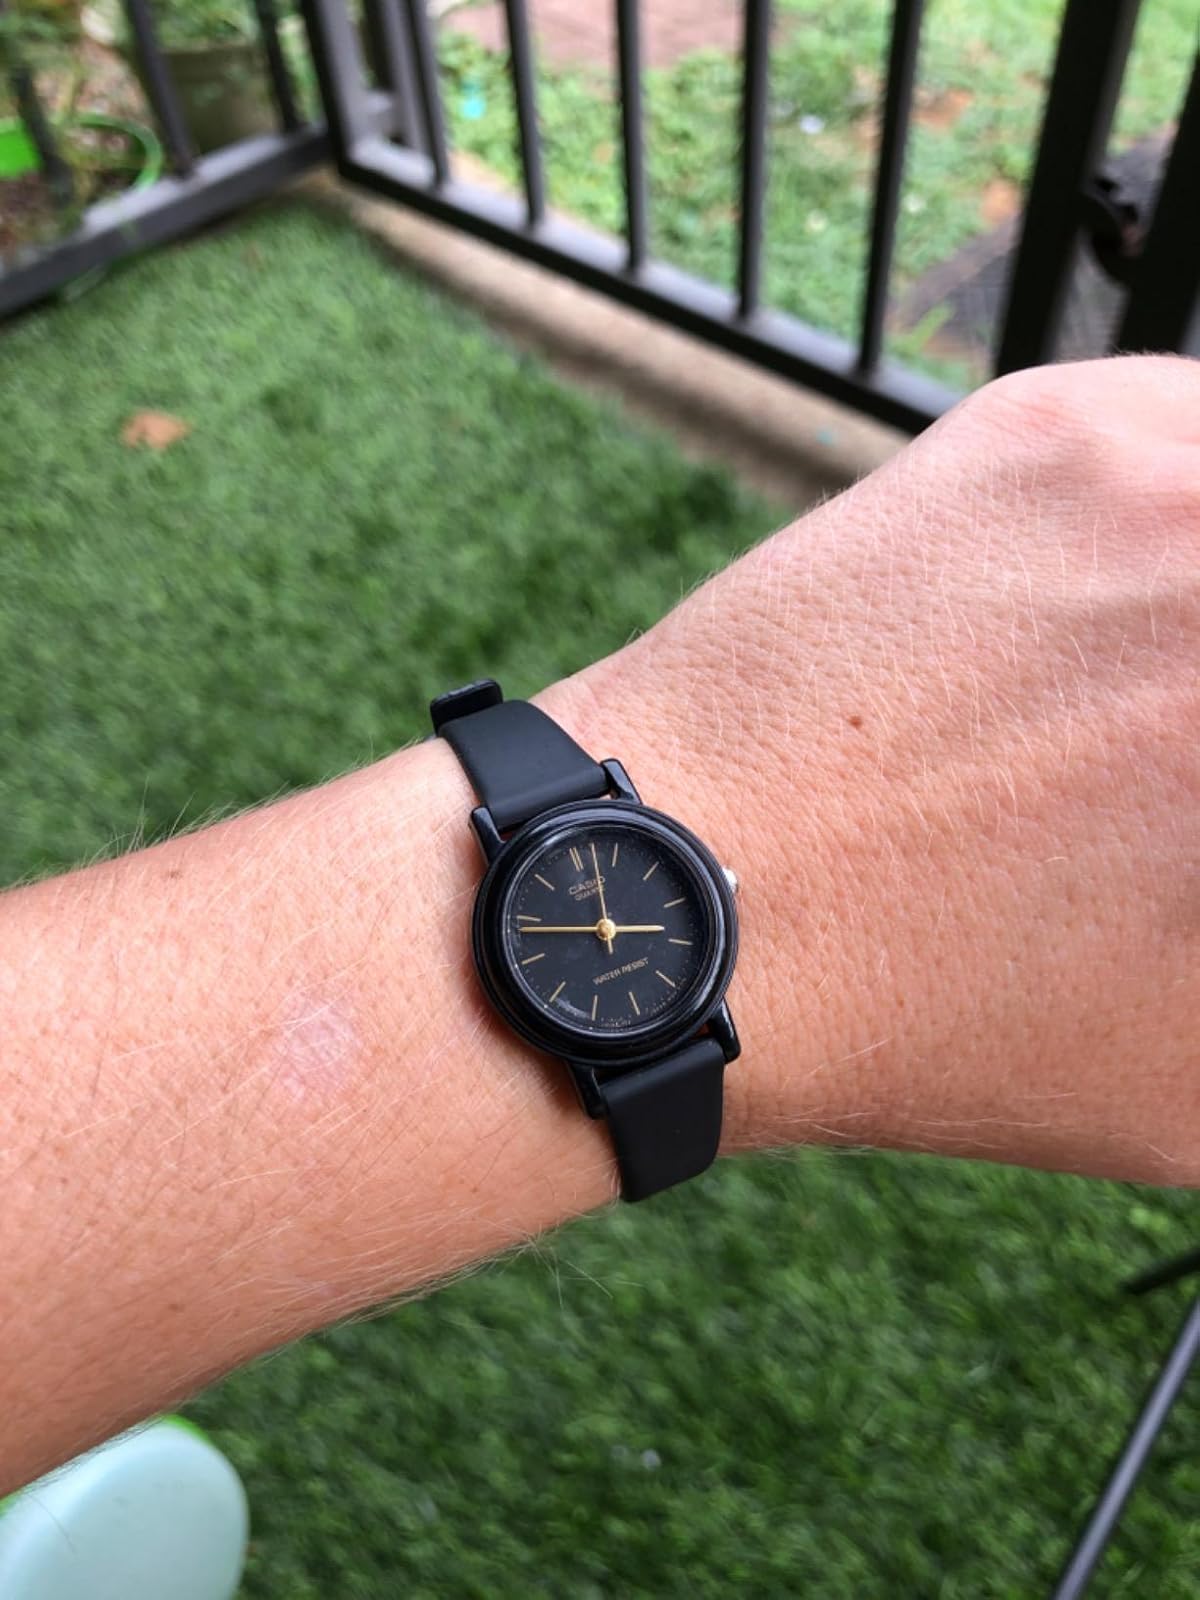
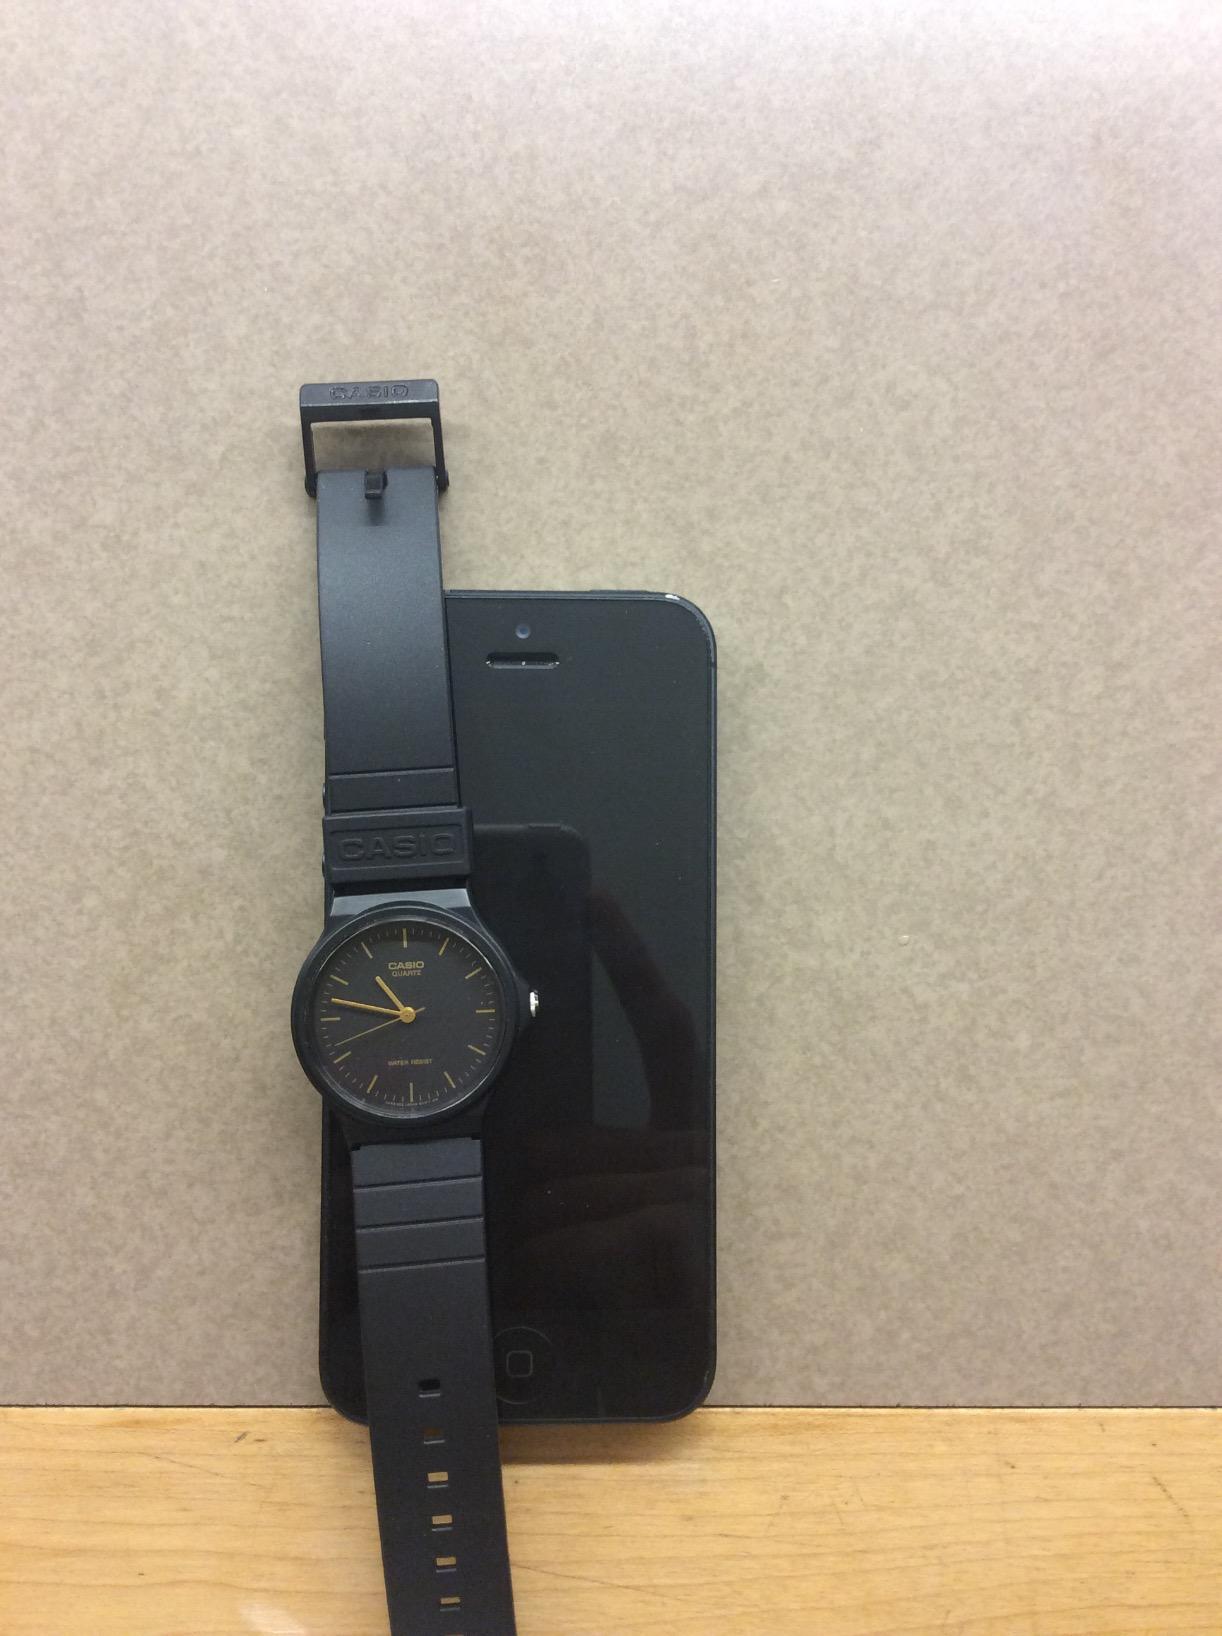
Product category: accessories_watch
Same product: no